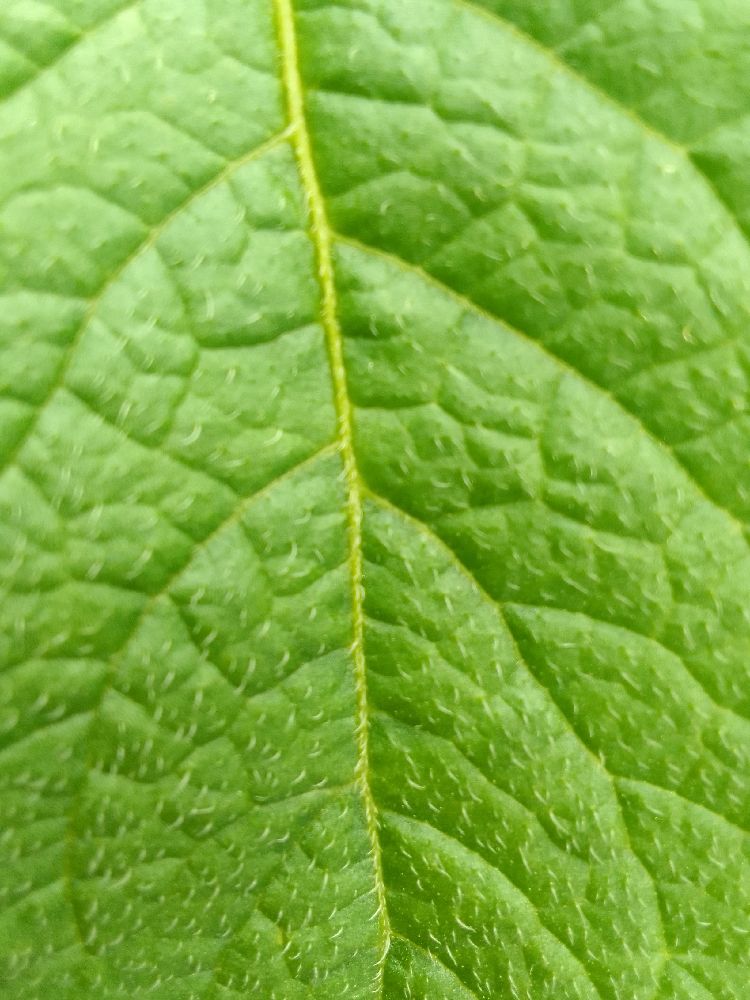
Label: Healthy